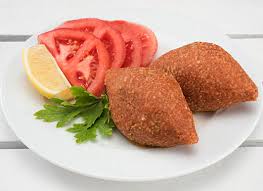
Yemek: icli_kofte